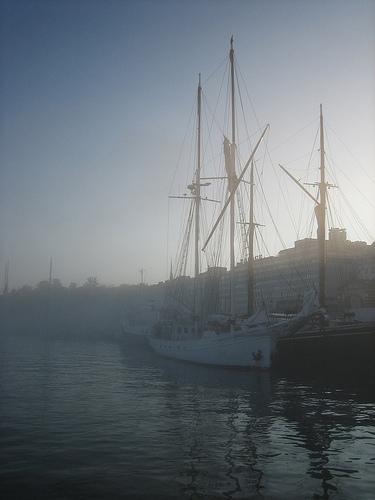
Weather: foggy or hazy